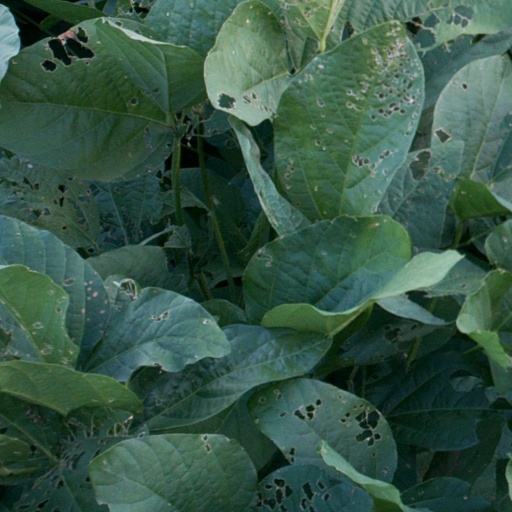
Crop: soybean